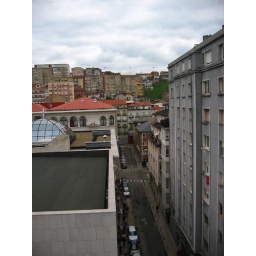
this is a view from the other window in the bedroom facing away from the bay